Soulton Hall

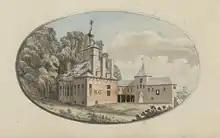
Bach-y-Graig, Tremeirchion: a building built by a close associate of Hill's which is built only a few years after Soulton, and said to be derivative of it.

Some of the basement rooms retain their original Tudor treatment, including flooring, indicating that these were 'polite' rooms, rather than service spaces.